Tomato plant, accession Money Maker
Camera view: vertical (180 deg); turntable rotation: 30 degrees
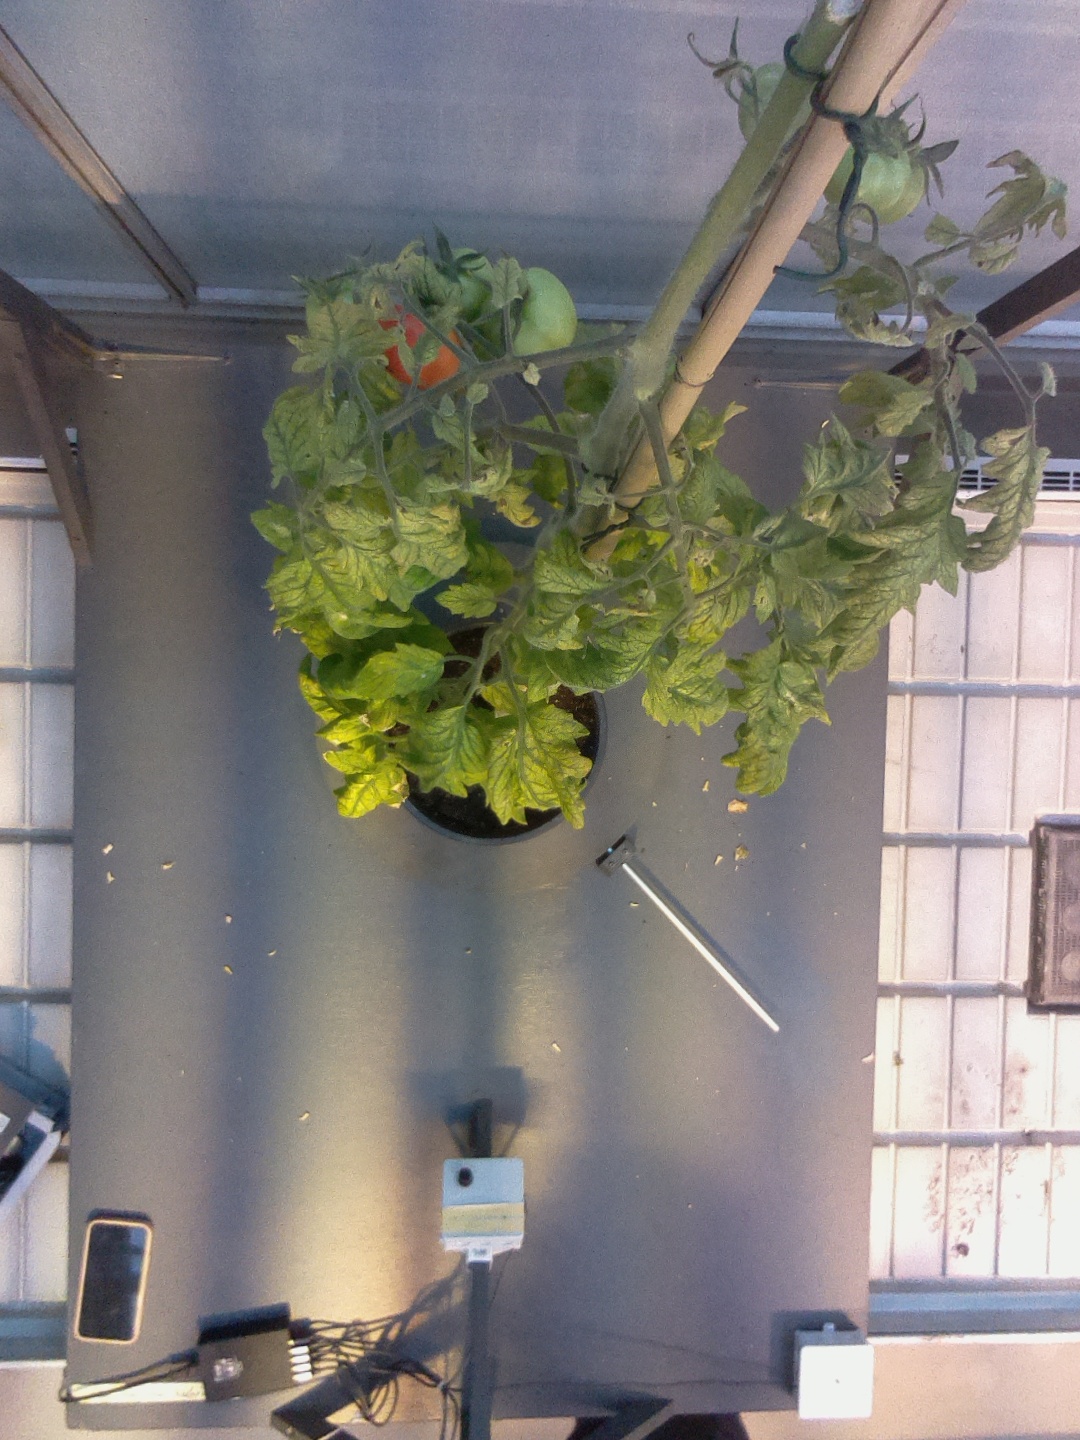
BBCH growth stage 81: 10%-20% of fruits show typical fully ripe color